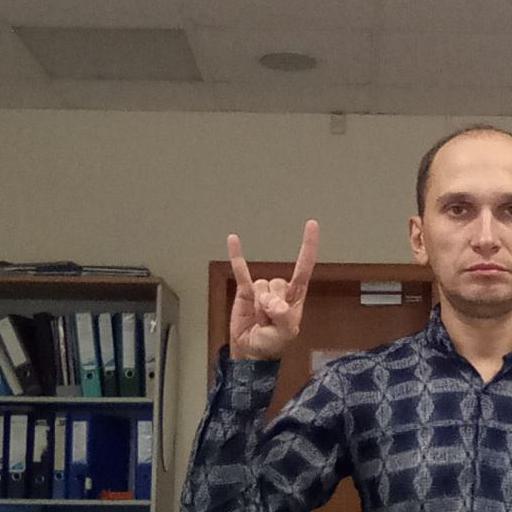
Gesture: rock